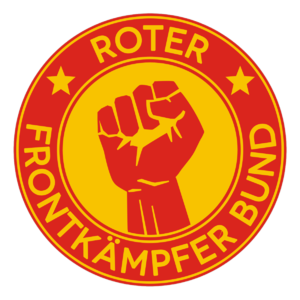
Albrecht Höhler surnommé Ali est un criminel et militant communiste allemand connu pour avoir tué le militant nazi et Sturmführer de la SA Horst Wessel le 14 janvier 1930.